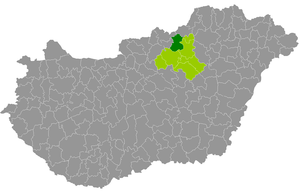
Le district de Pétervására est un des 7 districts du comitat de Heves en Hongrie. Créé en 2013, il compte 18 921 habitants et rassemble 20 localités : 19 communes et une seule ville, Pétervására, son chef-lieu.